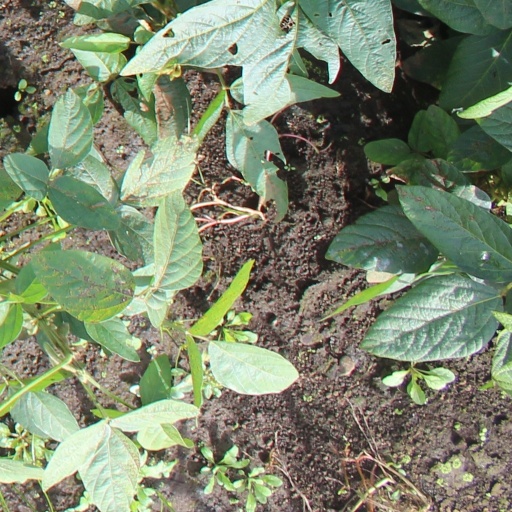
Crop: soybean